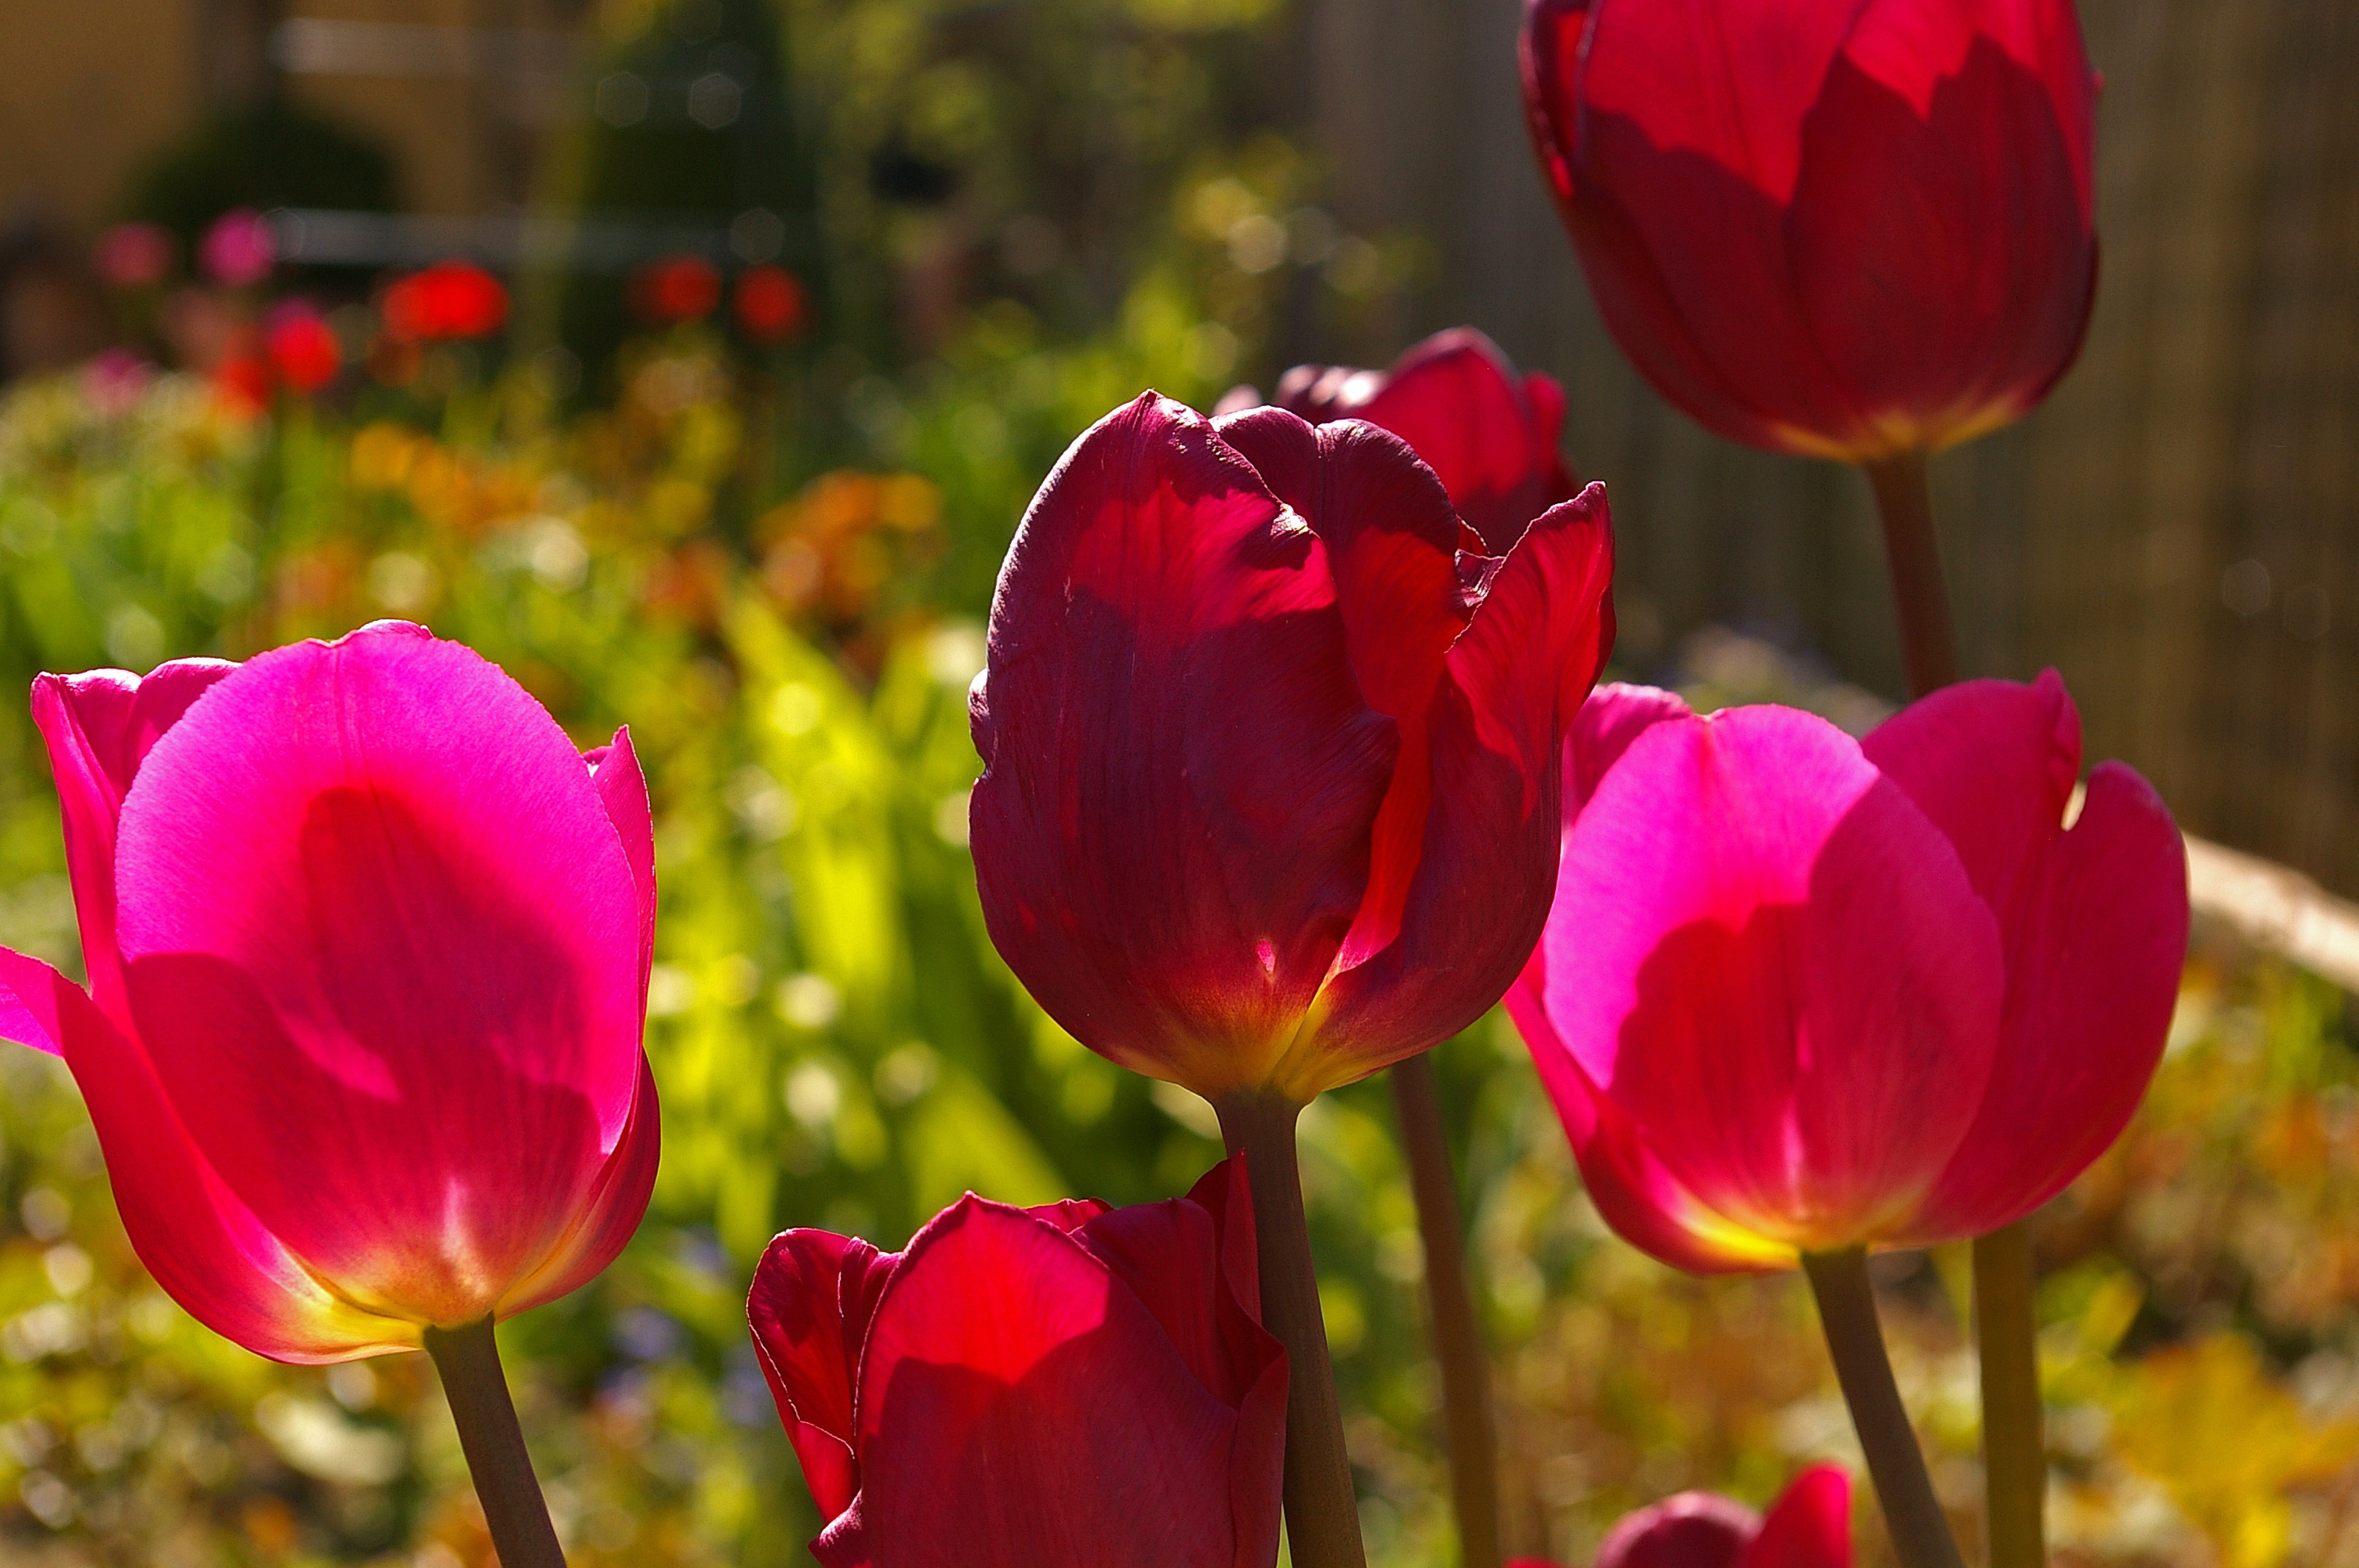
nature, open, plant, flower, petal, bloom, tulip, spring, red, color, botany, colorful, garden, pink, flora, flowers, flower bed, farbenpracht, petals, bright, beautiful, tulips, exotic, flower garden, early bloomer, spring flower, awakening, full bloom, macro photography, blossomed, fr hlingsanfang, harbinger of spring, tulpenbluete, pink tulips, flowering plant, lily family, fr hlingsbl her, red tulips, flower bulb, double flowers, roses tulips, land plant